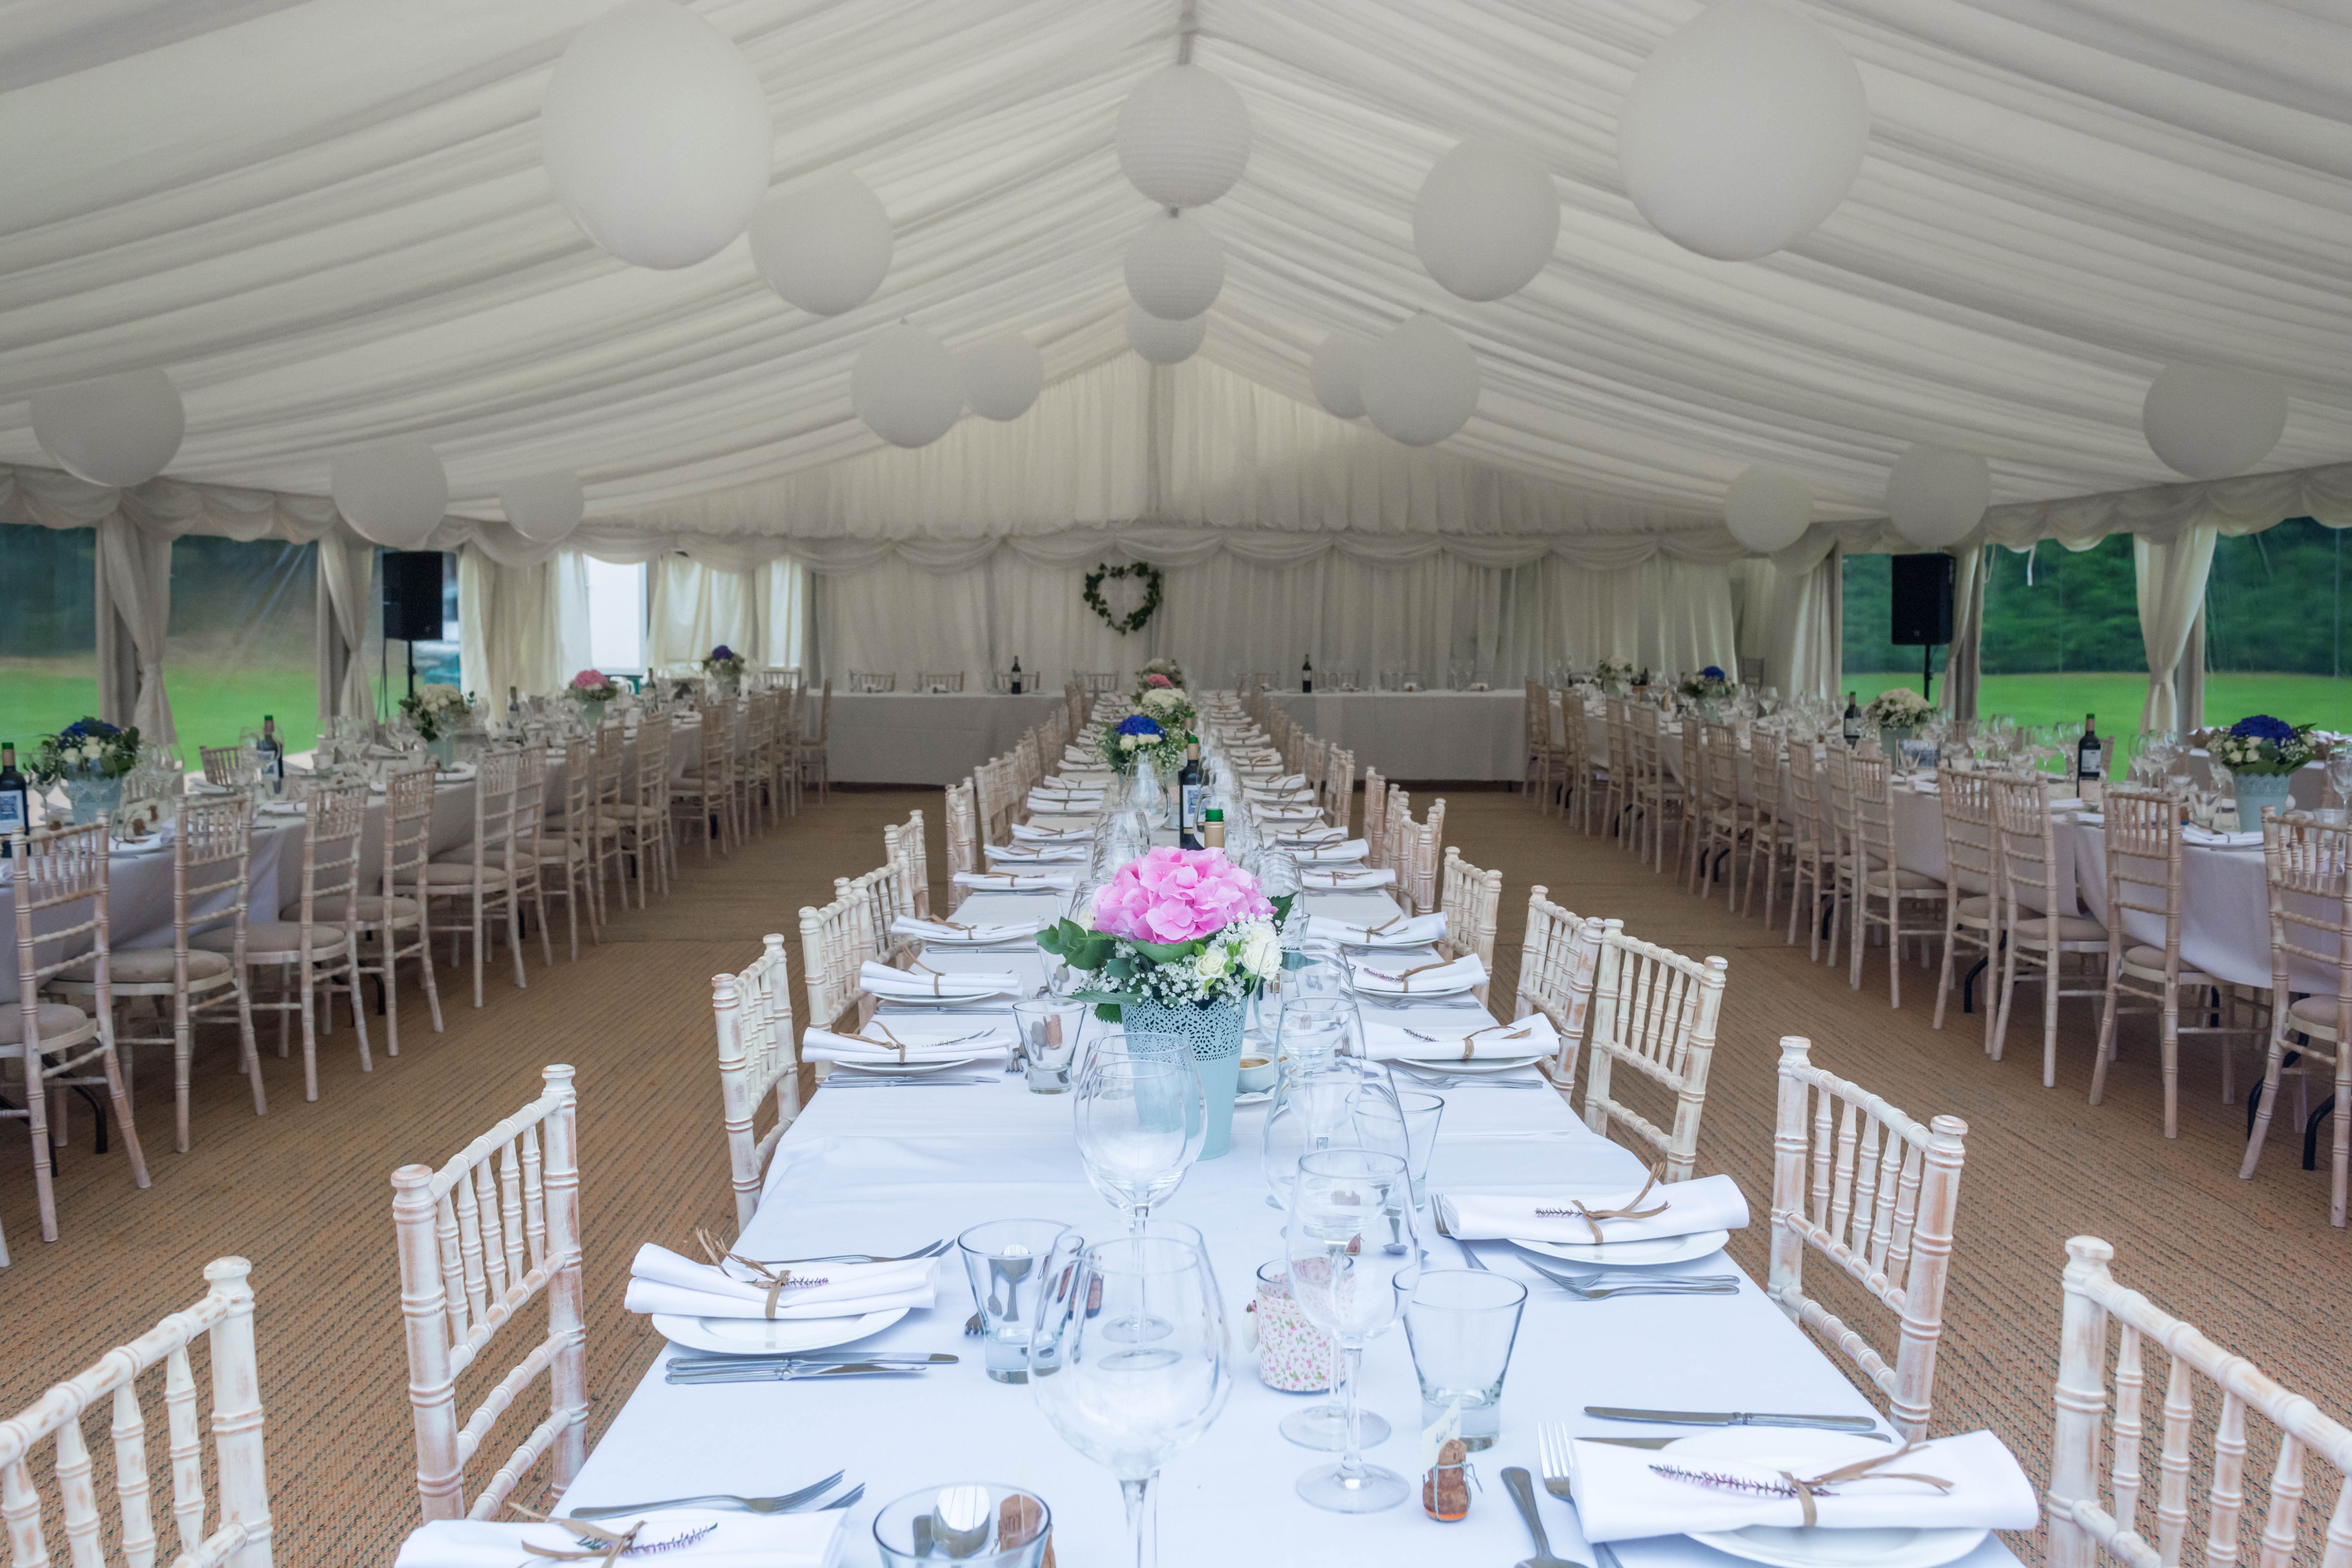
table, restaurant, celebration, decoration, meal, food, romance, wedding, eat, marriage, lunch, napkin, tablecloth, formal, aisle, ceremony, place, luxury, dining, dinner, party, elegant, reception, ballroom, banquet, event, catering, dine, service, setting, cater, convention center, wedding reception, function hall, dinner party